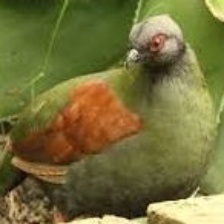
Species: CRESTED WOOD PARTRIDGE
Scientific name: ROLLULUS ROULOUL
ImageNet parent category: partridge